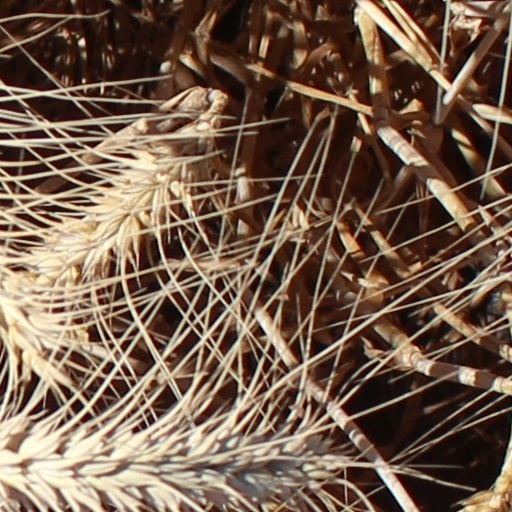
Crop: wheat